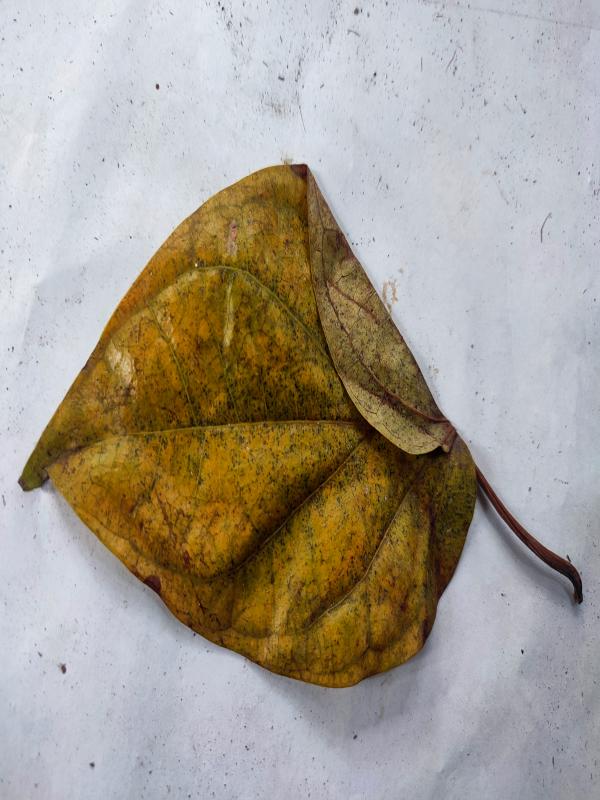
Label: Dried_Leaf